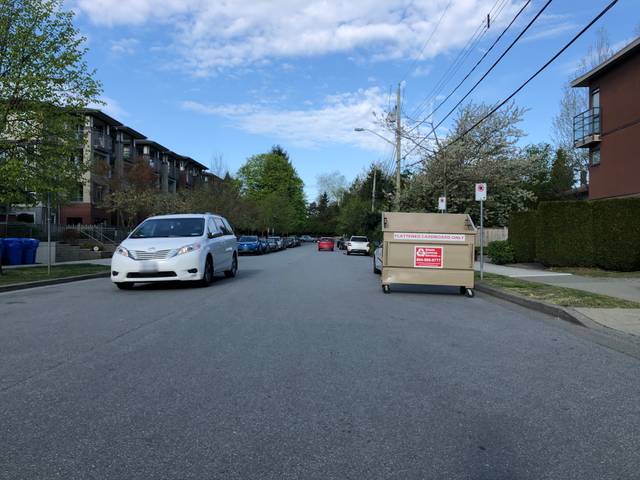
Region: Canada
Coordinates: 49.169, -123.123